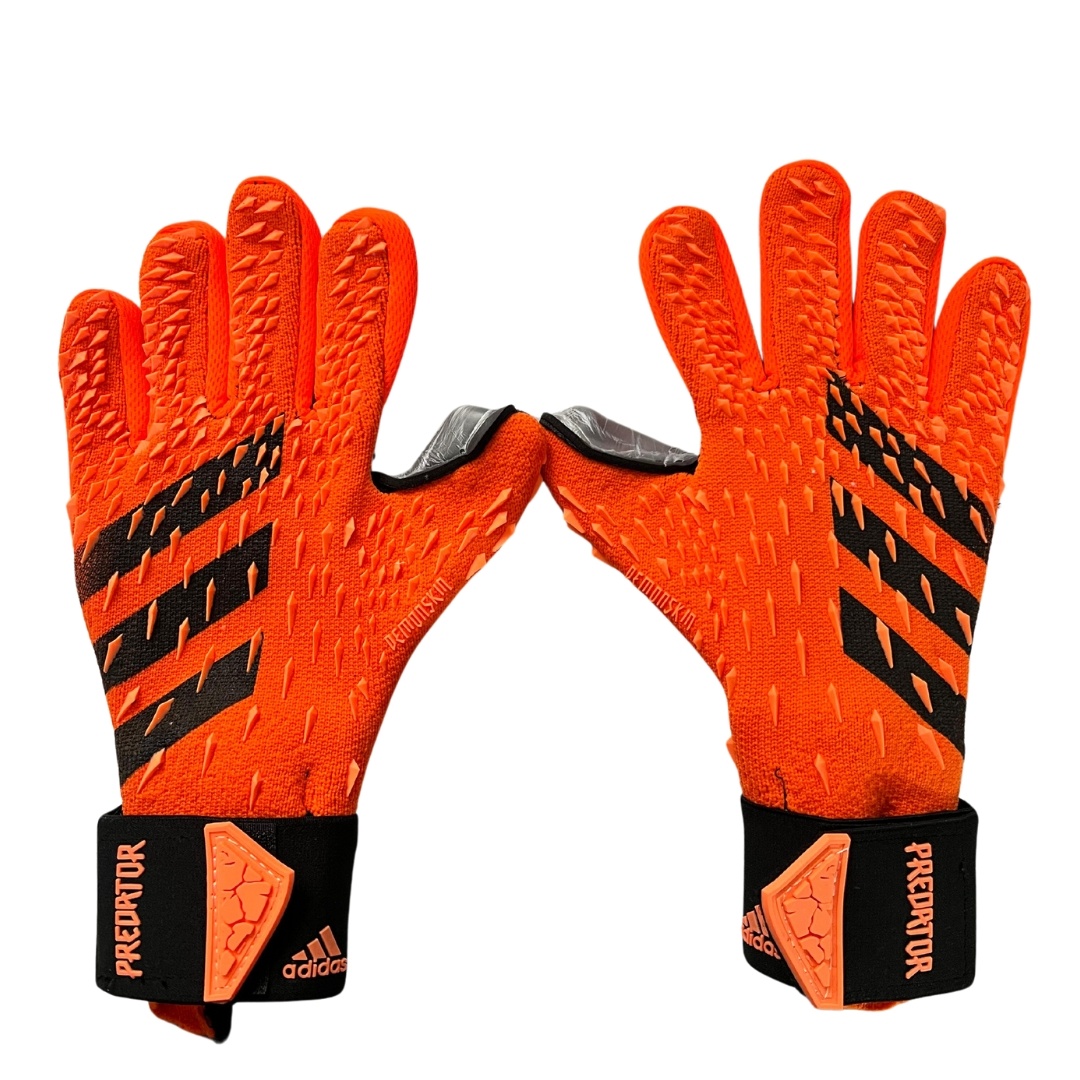
Guantes Adidas Freak Naranja Correa
Proteja sus manos en el campo con los Guantes Adidas Freak Naranja Correa. Diseñados por Adidas, estos guantes ofrecen una excelente flexibilidad y agarre gracias a su tecnología de correa ajustable. Prepárese para dominar el campo con estos guantes de alta calidad.
Brand: unitedstorecolombia
Category: Sporting Goods > Athletics > Rugby > Rugby Gloves